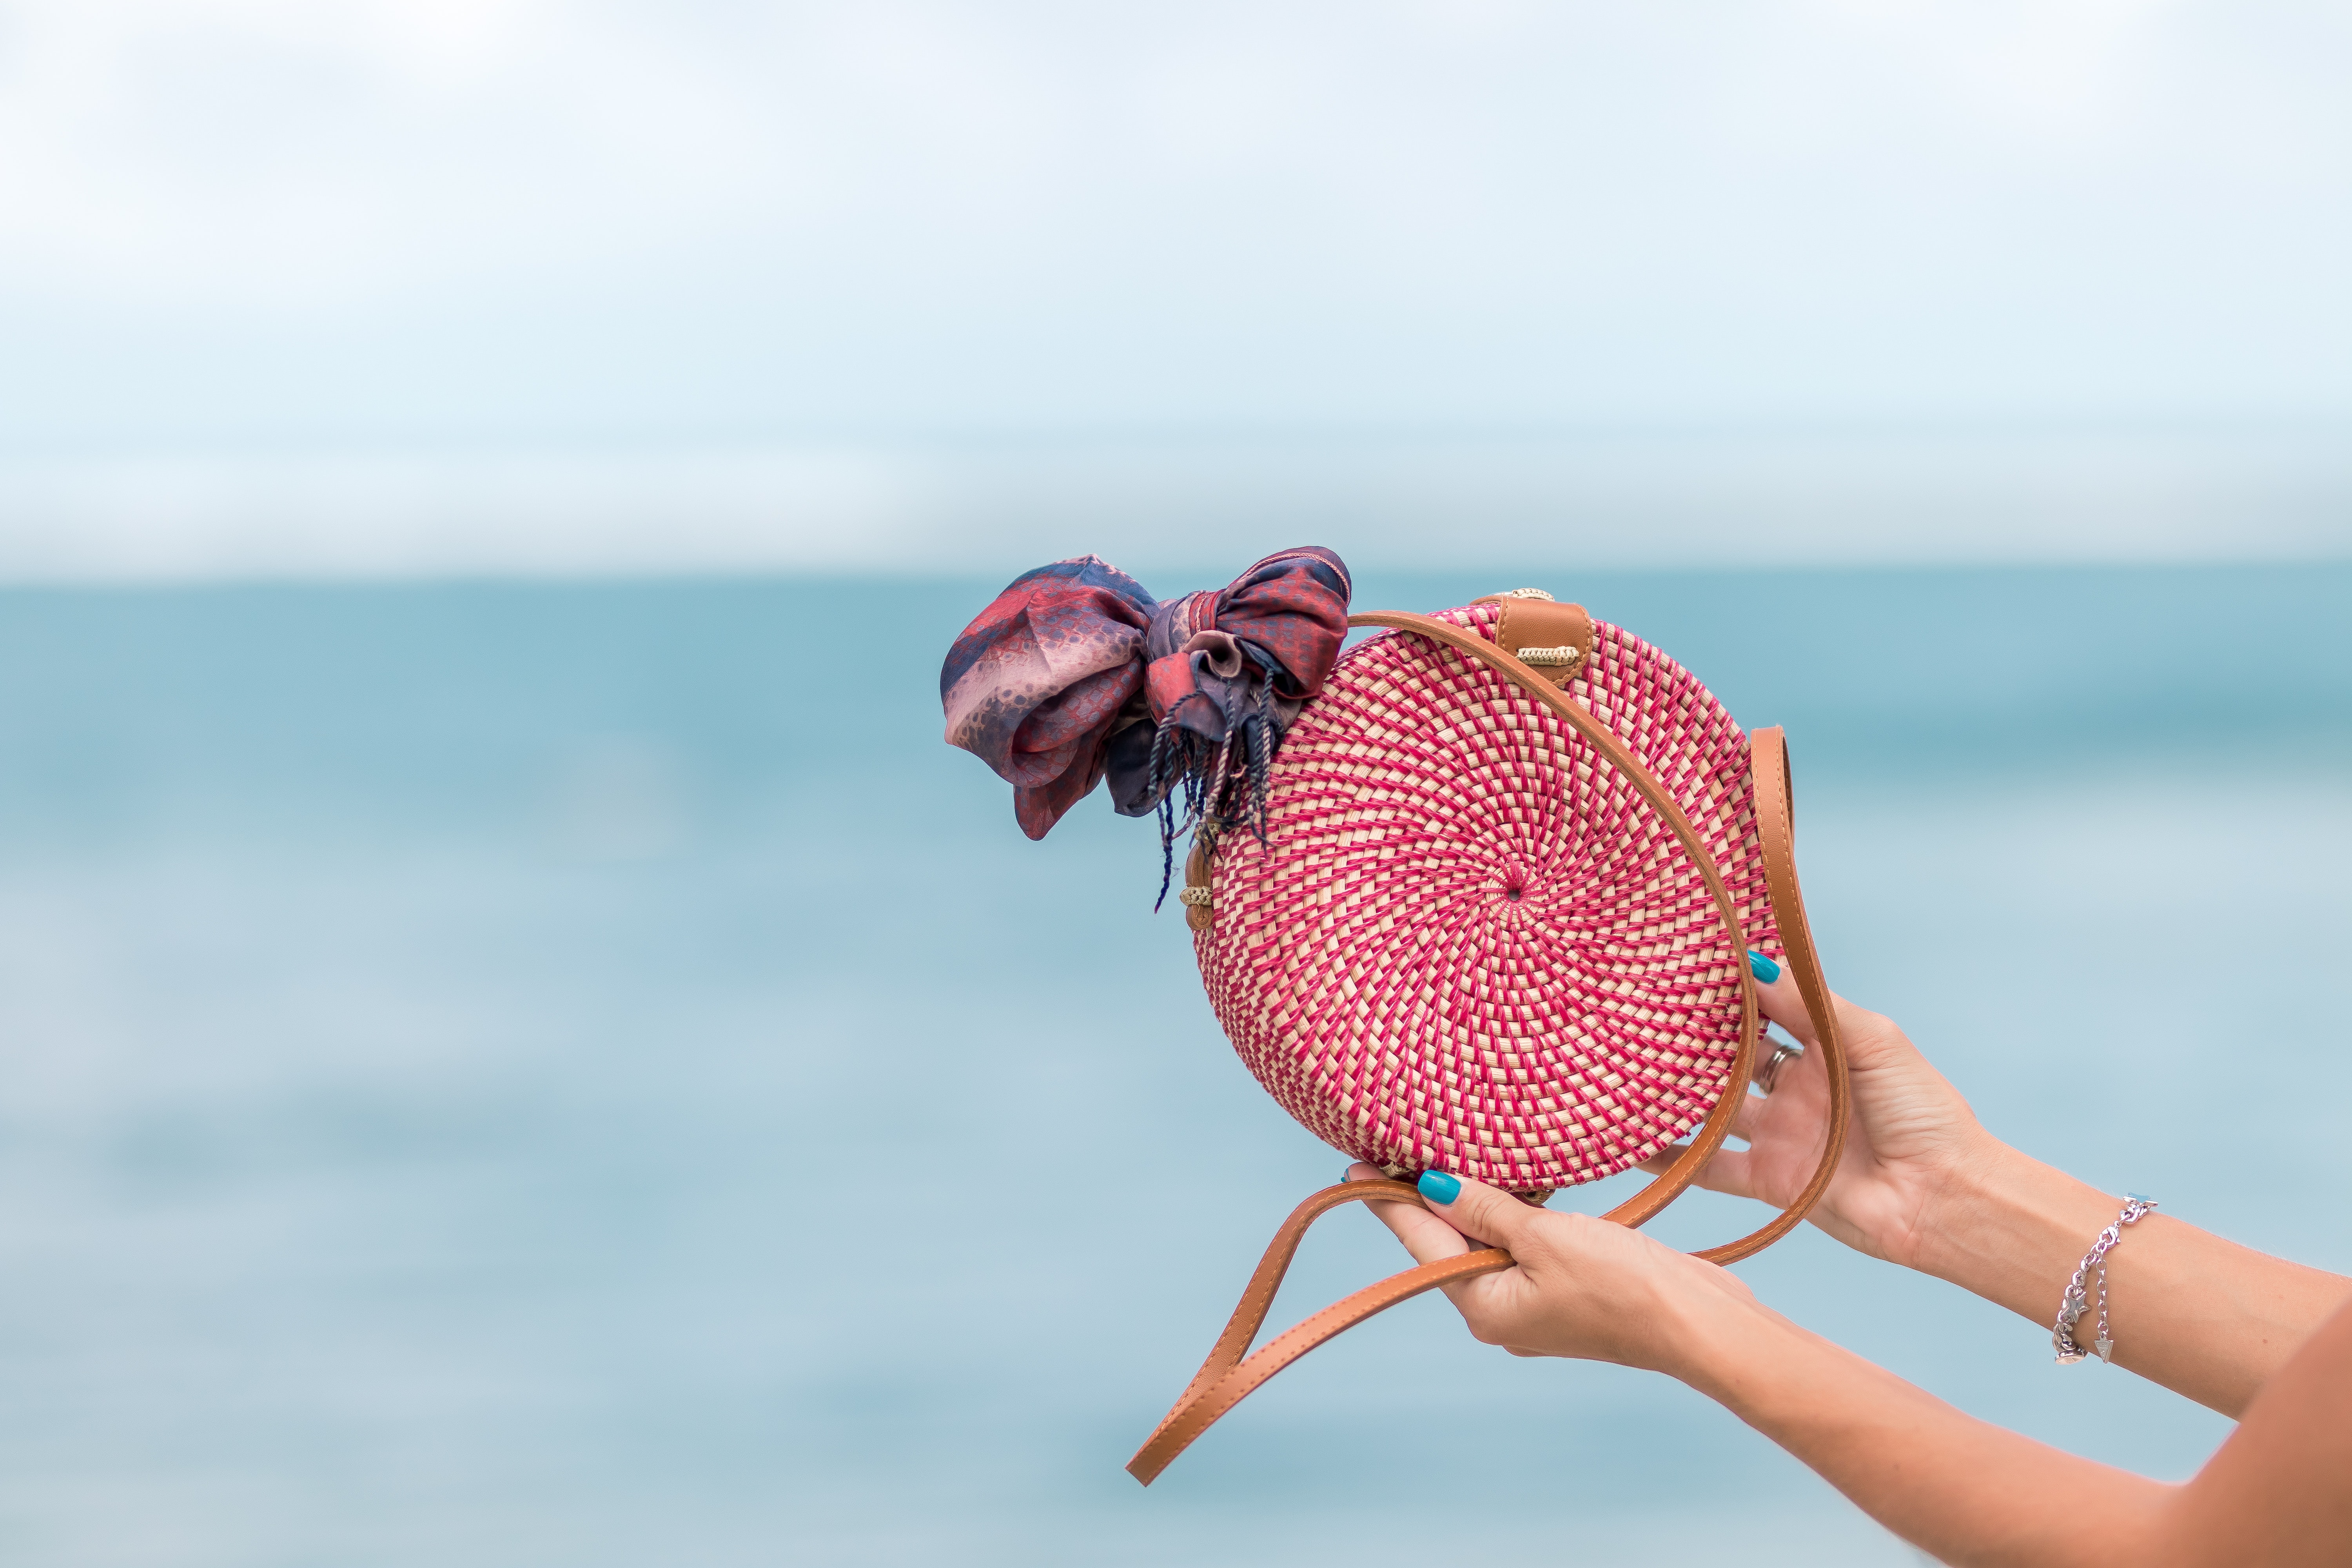
pink, sky, turquoise, vacation, sea, organism, ocean, tropics, hand, beach, caribbean, stock photography, photography, fashion accessory, plant, travel